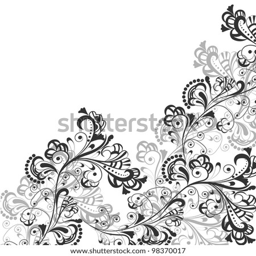
floral abstract pattern in shades of gray on a transparent background